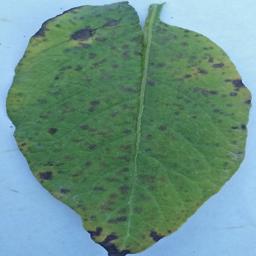
Etiqueta: Tizon_Temprano